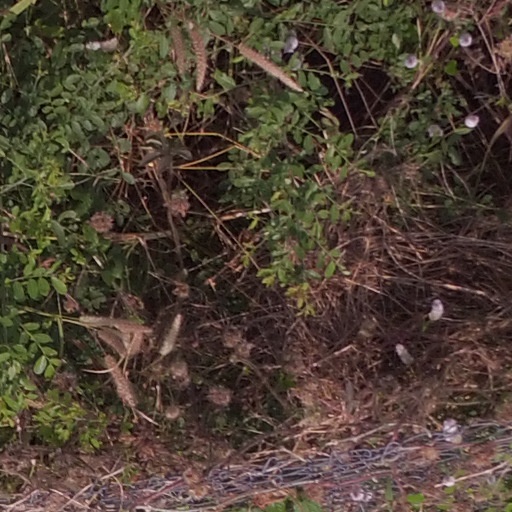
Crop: maize; corn